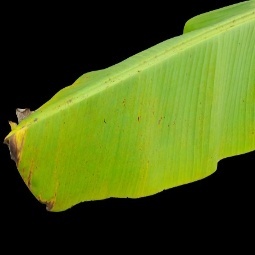
Label: Potassium